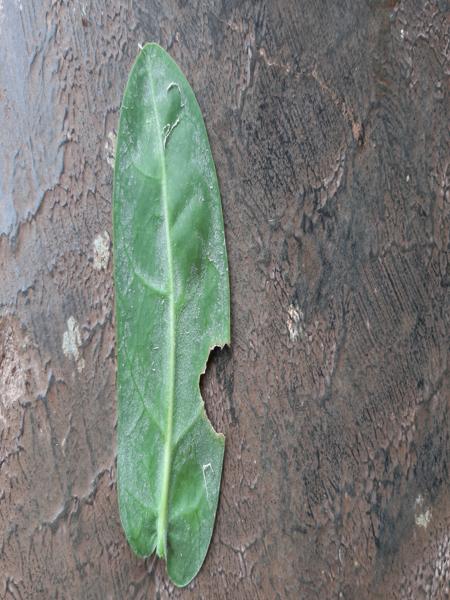
Plant: Ekka